Division of Melbourne Ports

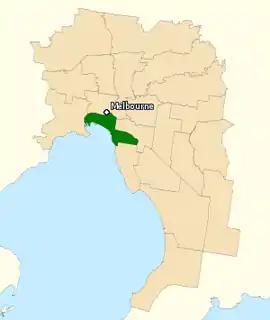
Division of Melbourne Ports in Victoria, as of the 2016 federal election

The Division of Melbourne Ports was an Australian federal electoral division in the inner south-eastern suburbs of Melbourne, Victoria, Australia. It was located to the south of Melbourne's central business district and covered an area of approximately 40 km around the north and north-eastern shores of Port Phillip Bay.